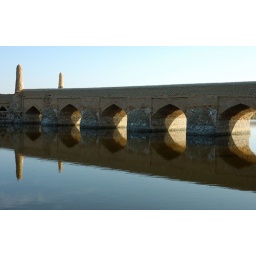
The historical bridge on the &amp;quot;Zayandeh-rood&amp;quot; river in Varzaneh; one of the Isfahan townships.